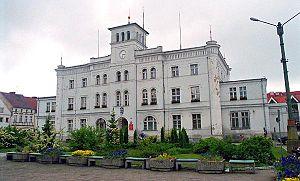
Skwierzyna, en allemand Schwerin an der Warthe, est une ville de la powiat de Międzyrzecz dans la voïvodie de Lubusz, dans le centre de la Pologne